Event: Nepal Earthquake
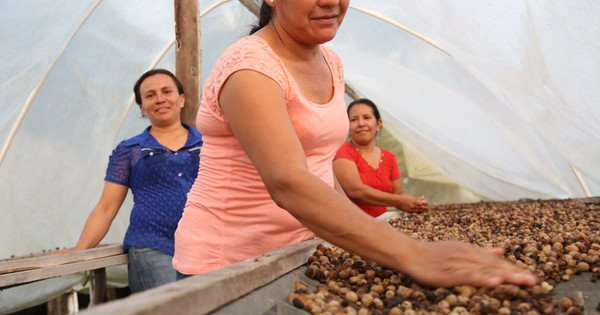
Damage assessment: no_damage